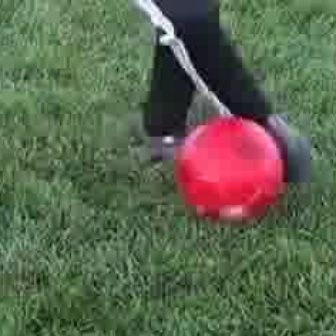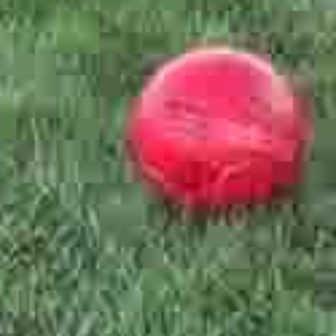
  Please identify the target specified by the bounding box [170,112,282,225] in the first image and locate it in the second image. Return the coordinates in [x_min,y_min,x_max,y_max] format.
Answer: [125,40,302,217]